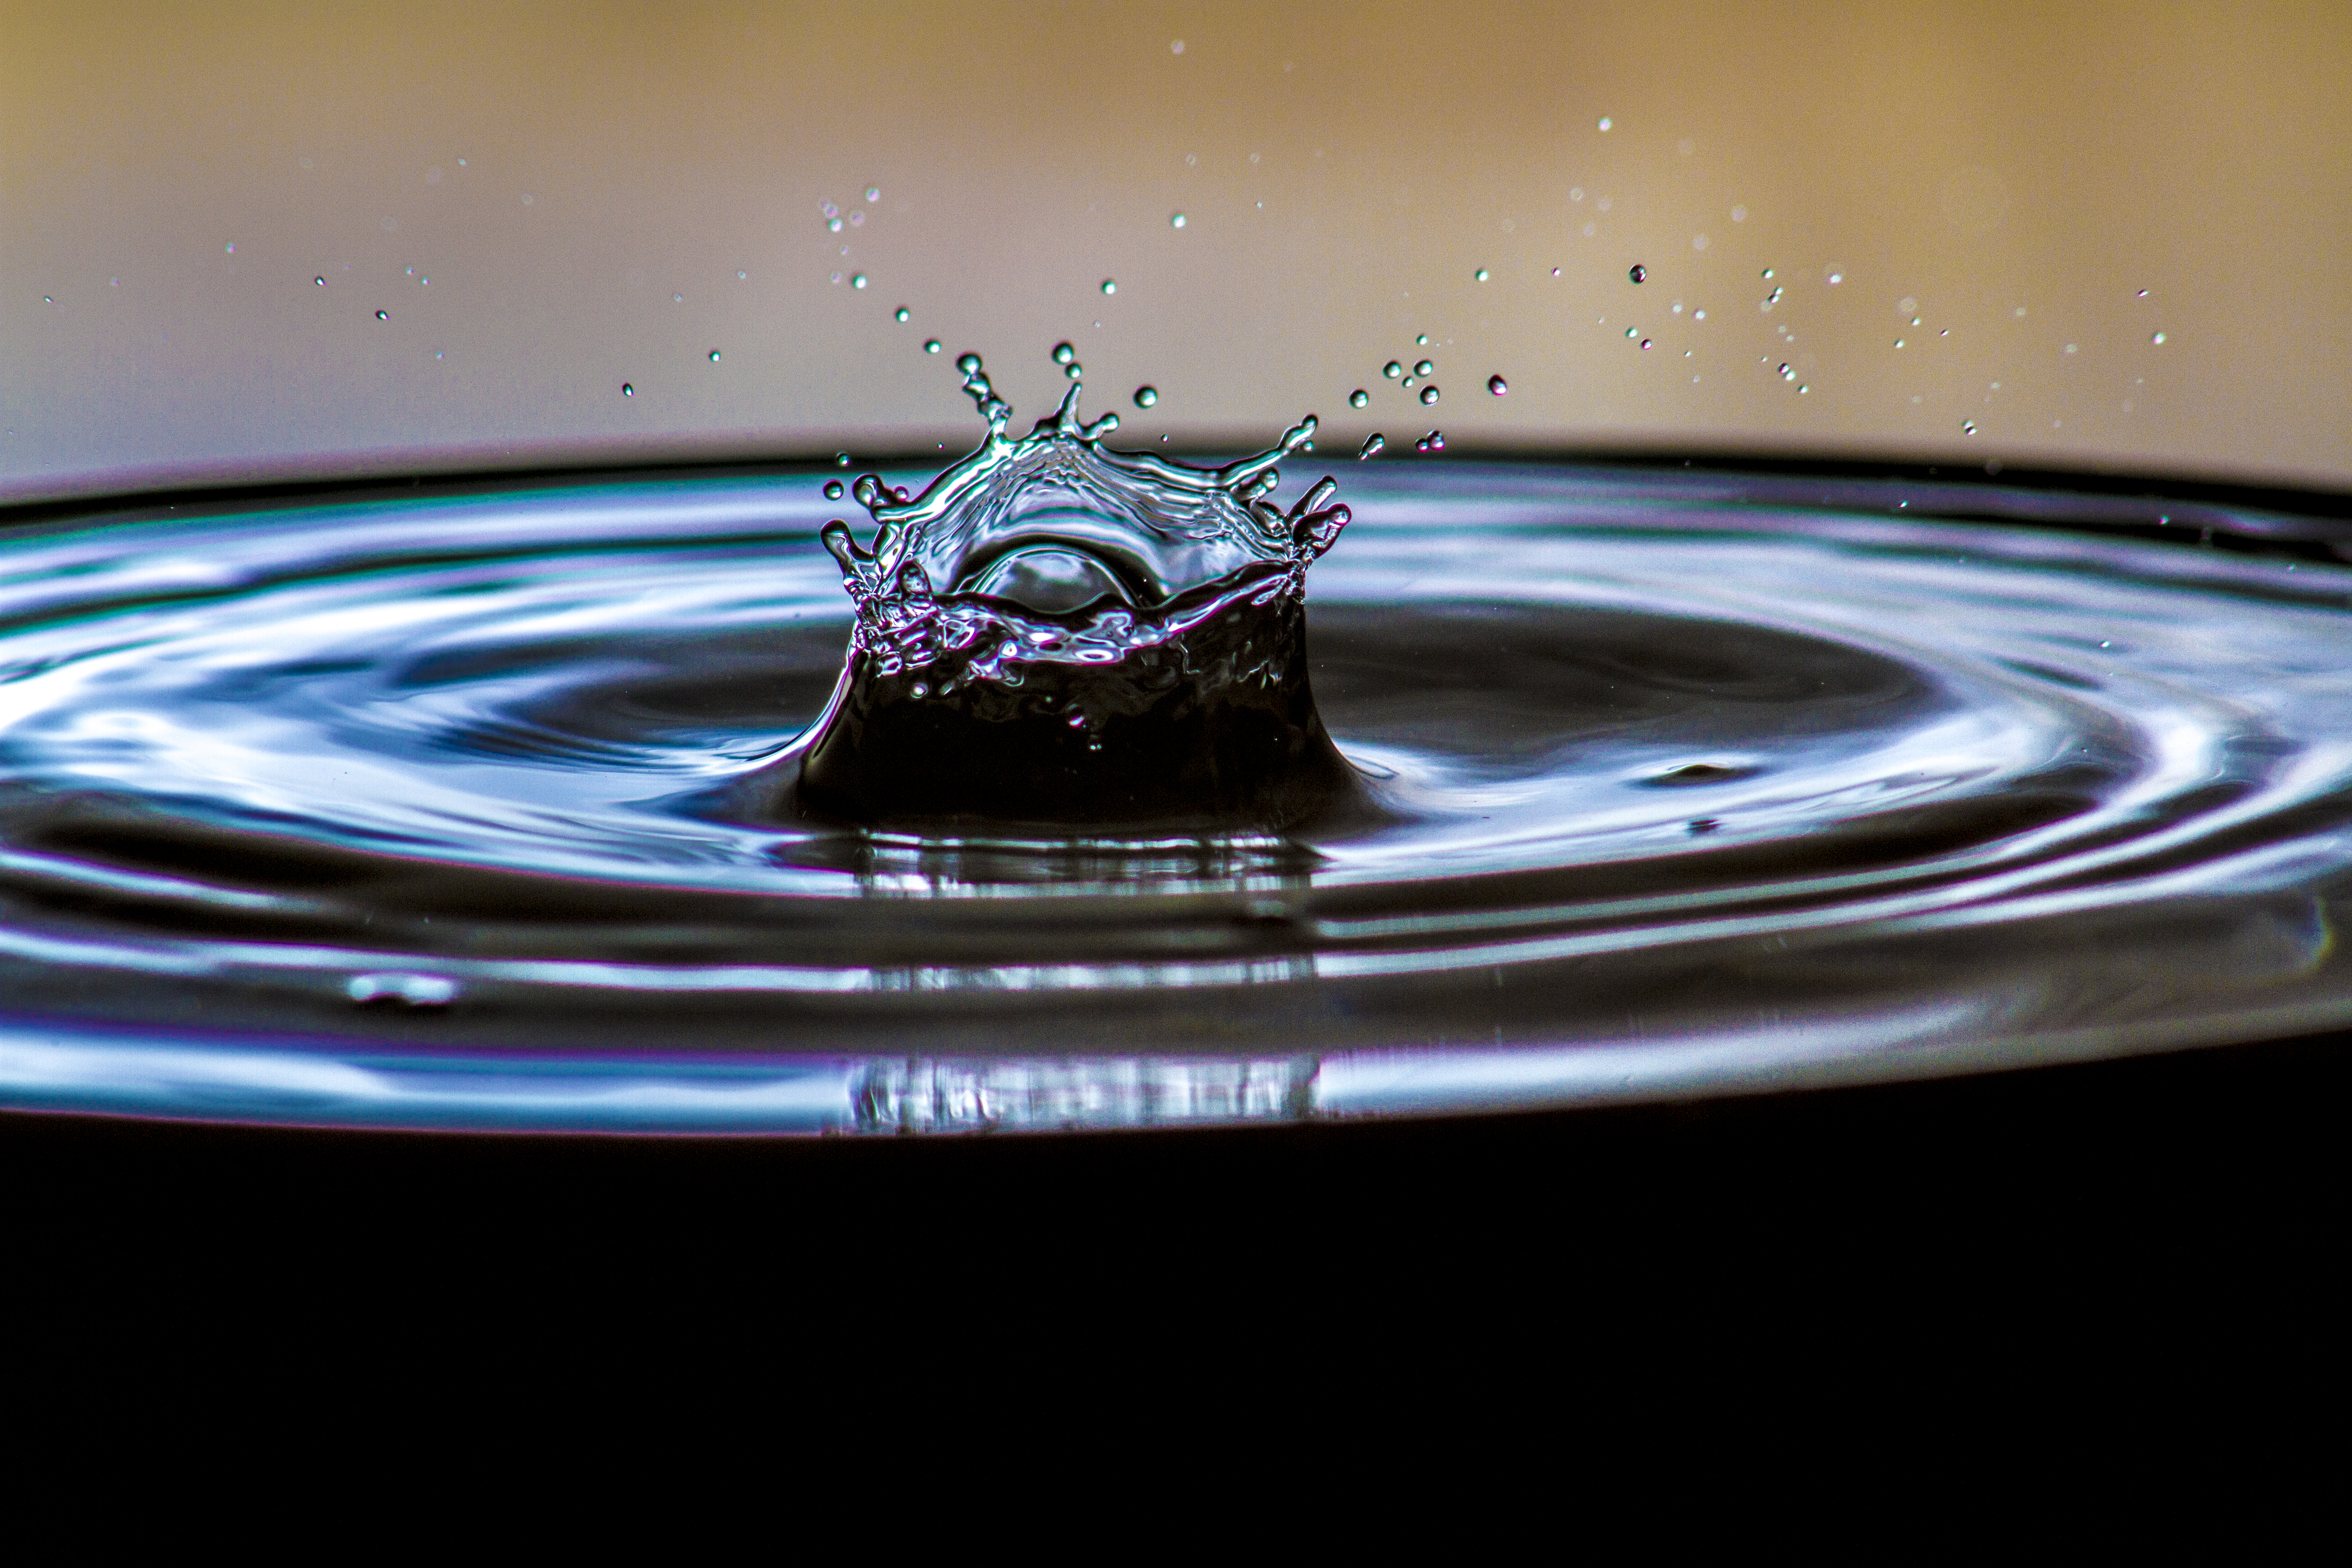
water, drop, light, photography, wave, reflection, darkness, blue, circle, uk, shape, peterborough, macro photography, computer wallpaper